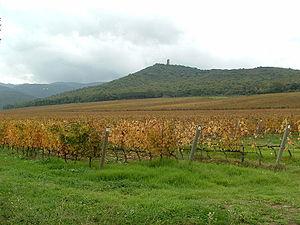
La tour de Donoratico (Castagneto Carducci), photographie de Guissepe Cassanmagnago) Italiano: La Torre di Donoratico (Castagneto Carducci). Foto di Giuseppe Cassanmagnago
Le Bolgheri, qui tire son nom du village italien de Bolgheri, est un vin protégé par une Denominazione di origine controllata depuis 1994. Avant la création de cette DOC, ce « Super Toscan » était commercialisé soit en tant que vin de table soit avec une Indicazione geografica tipica Toscane.